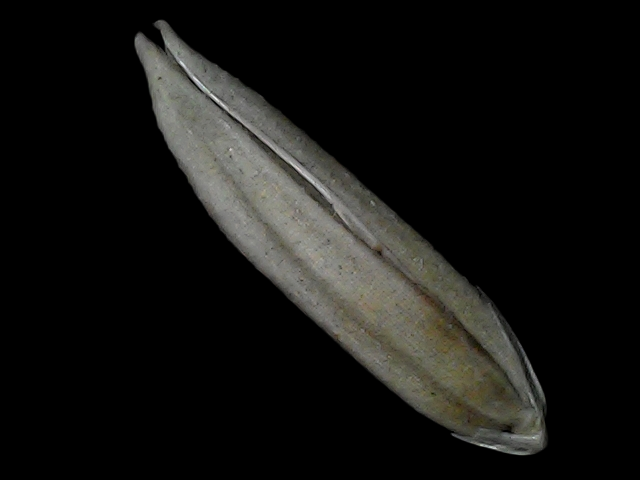
Rice variety: Bd57